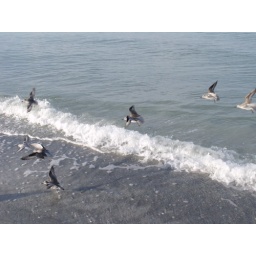
pretty birds flying over wave